Connecticut Audubon Society

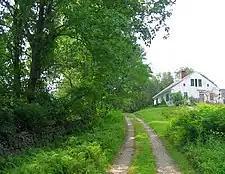
Trail Wood, home of naturalist Edwin Way Teale in Hampton, Connecticut

The Connecticut Audubon Society was founded in 1898 by Mabel Osgood Wright with a mission of conserving birds and their environments in the State of Connecticut through science-based education and advocacy.